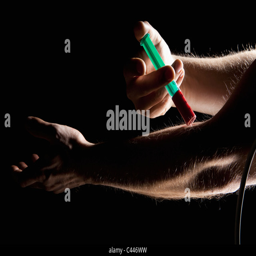
man taking a blood sample from his arm